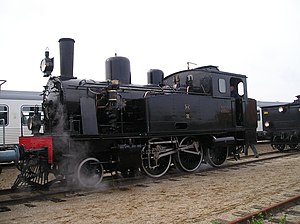
Horsens Vestbaner
Damplokomotiv fra Horsens Vestbaner. Lokomotivet tilhører nu Mariager-Handest Veteranjernbane.
Horsens Vestbaner var en dansk privatbane, der startede med Horsens-Tørring Banen – eller Tørringbanen – i 1891. Tørringbanen blev i 1929 forlænget til Thyregod og Ejstrupholm og indgik sammen med forlængelserne i det ny selskab Horsens Vestbaner.